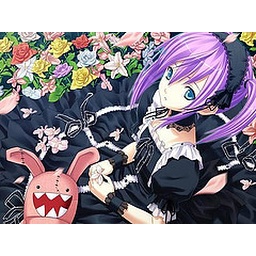
I love the offset flower field against her dark dress. and the bunny is soooo cute!